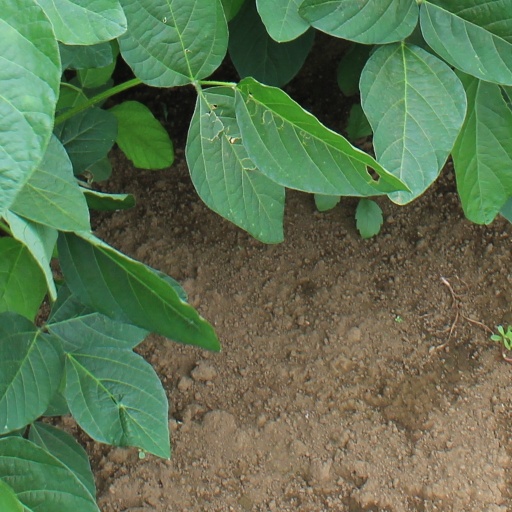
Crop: soybean